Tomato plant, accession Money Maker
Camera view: bottom (45 deg); turntable rotation: 210 degrees
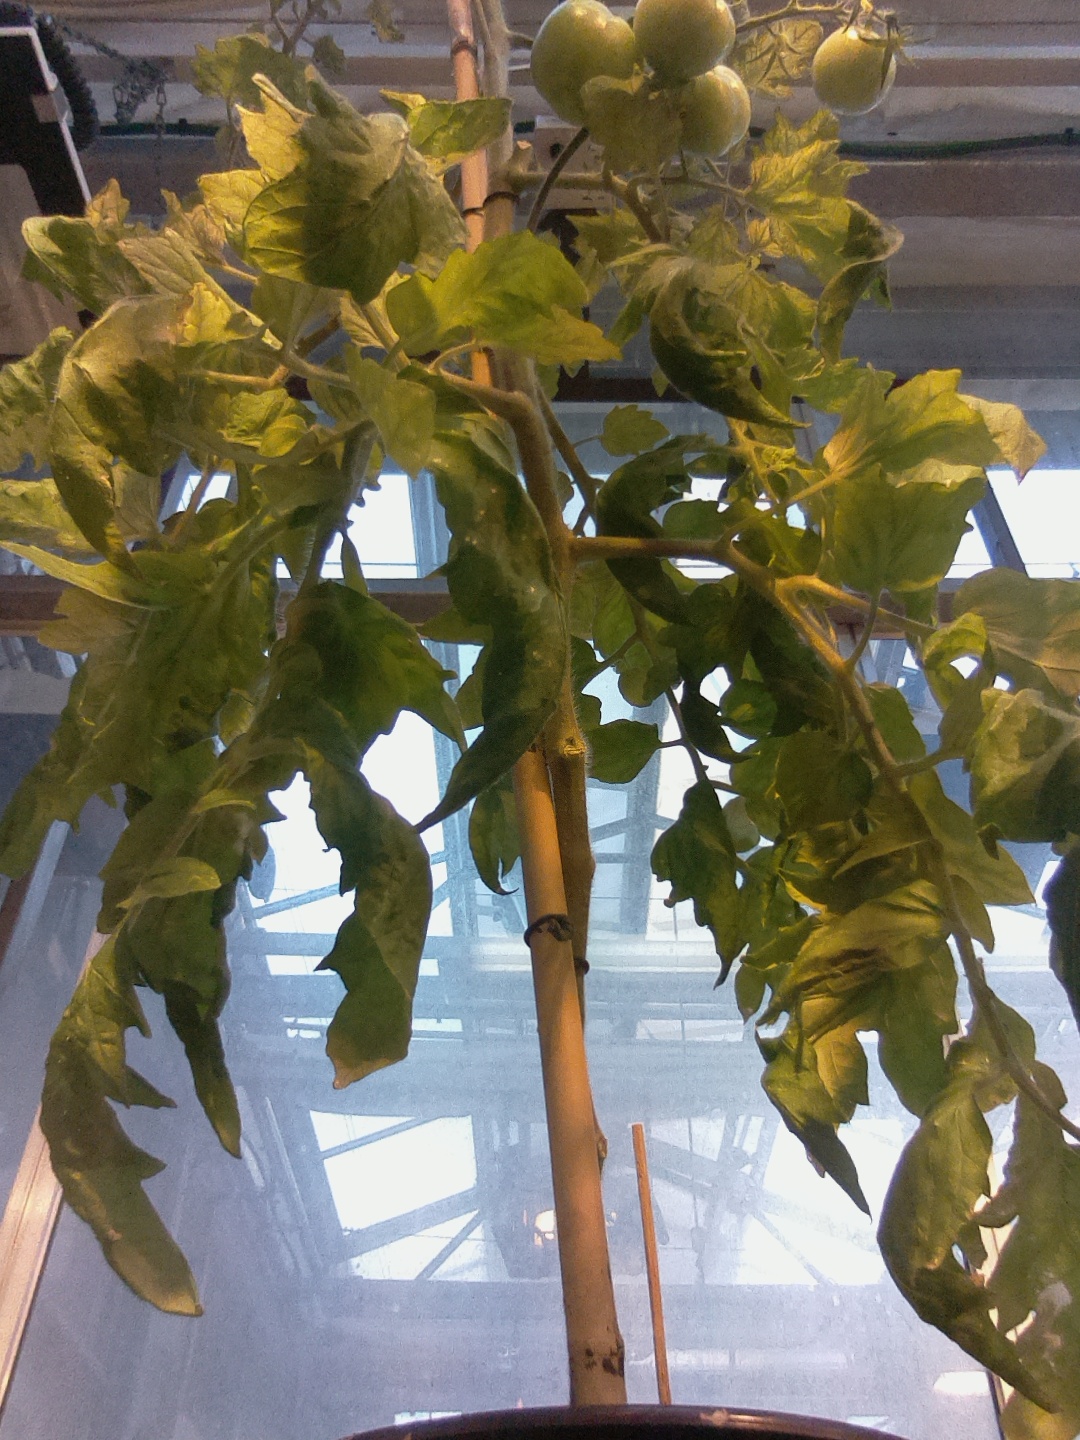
BBCH growth stage 79: 90% -100% of final fruit size